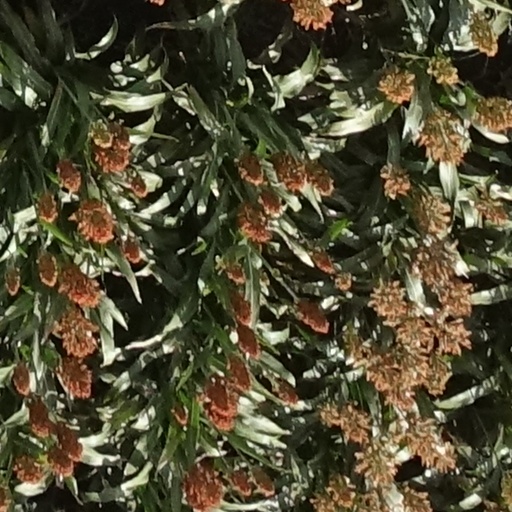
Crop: sorghum